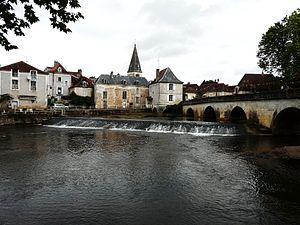
L'Auvézère à Cubjac
L'Auvézère est une rivière du sud-ouest de la France de la région Nouvelle-Aquitaine. C'est un affluent de l'Isle en rive gauche, donc un sous-affluent de la Dordogne.
Le sentier de grande randonnée 646 est un chemin de randonnée français du département de la Dordogne.